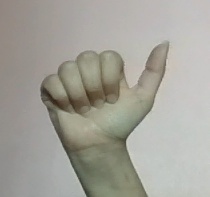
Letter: dhad